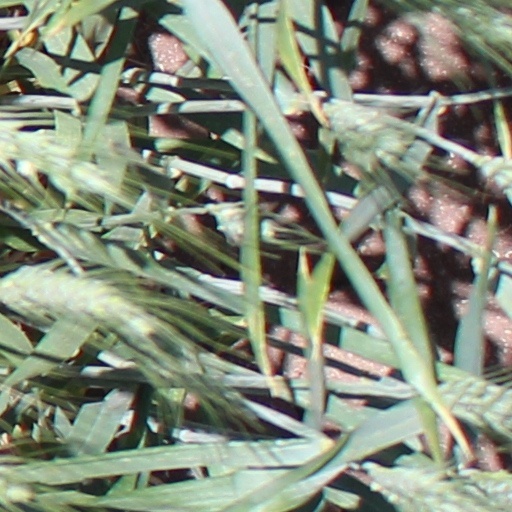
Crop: wheat